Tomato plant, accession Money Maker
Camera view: vertical (180 deg); turntable rotation: 180 degrees
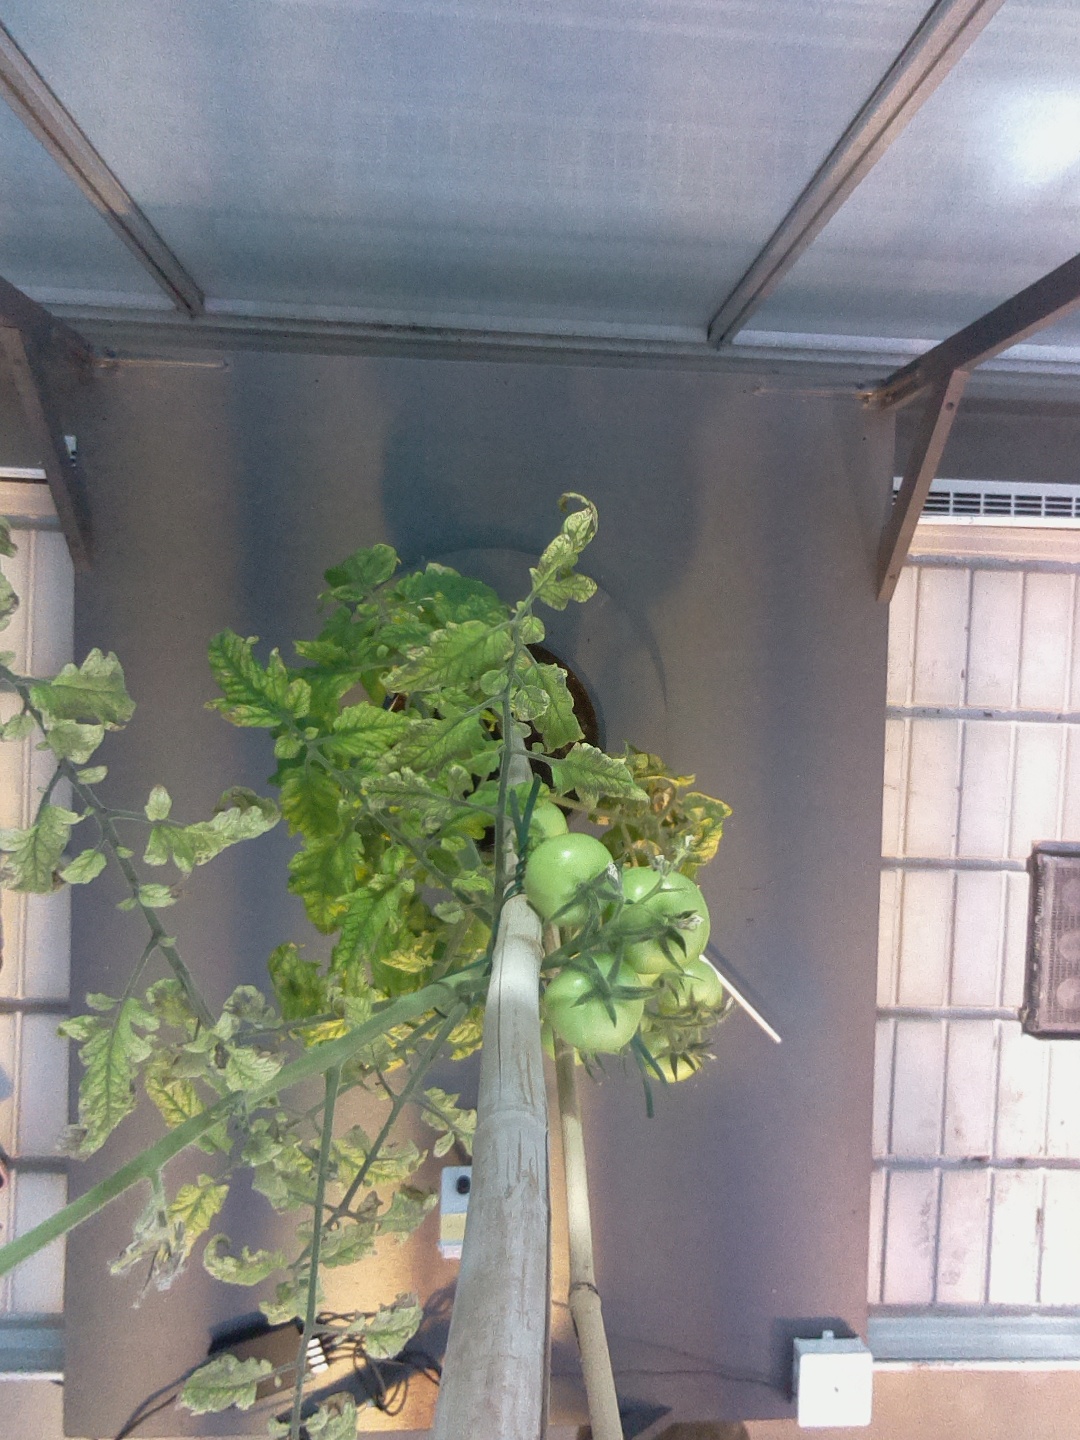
BBCH growth stage 76: 60%-70% of final fruit size